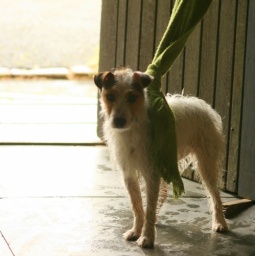
wet dog in church porch